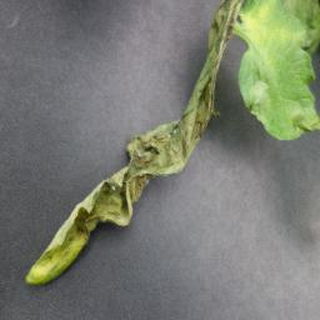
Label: tomato_late_blight